Balthasar van den Bossche

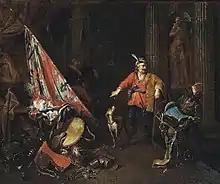
"Guardroom scene"

Balthasar van den Bossche also painted a number of guardroom scenes. A guardroom scene typically depicts an interior with officers and soldiers engaged in merrymaking. Guardroom scenes often included mercenaries and prostitutes dividing booty, harassing captives or indulging in other forms of reprehensible activities.